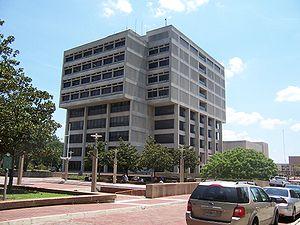
Baton Rouge ou Bâton-Rouge /bɑ.tɔ̃.ʁuʒ/ est la capitale de l'État de Louisiane, aux États-Unis, et la deuxième ville la plus peuplée de cet État. Elle a été temporairement la ville la plus peuplée de Louisiane à la suite de l'afflux de réfugiés après le passage de l'ouragan Katrina sur La Nouvelle-Orléans en 2005. Baton Rouge est située dans la paroisse de Baton Rouge Est, dont elle est le siège.